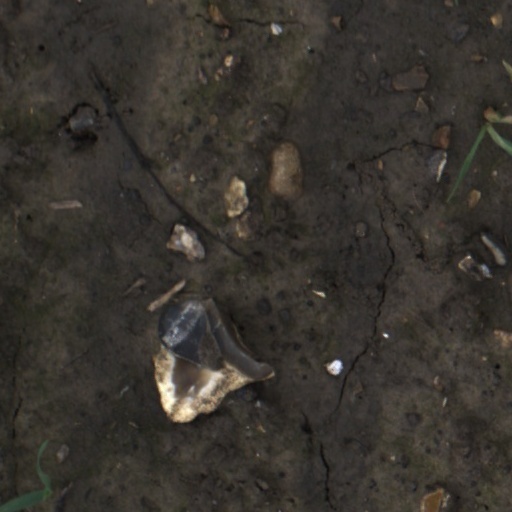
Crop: wheat